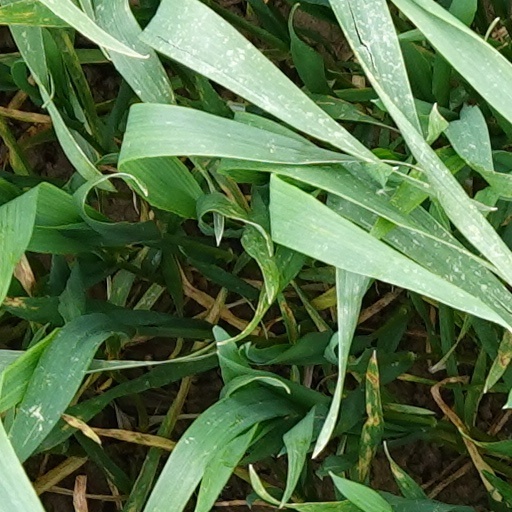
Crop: wheat